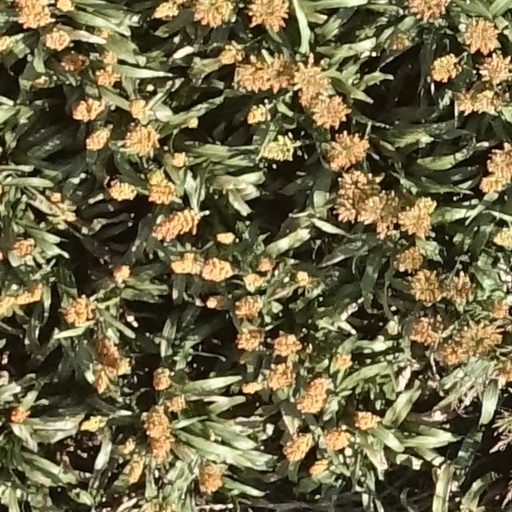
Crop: sorghum